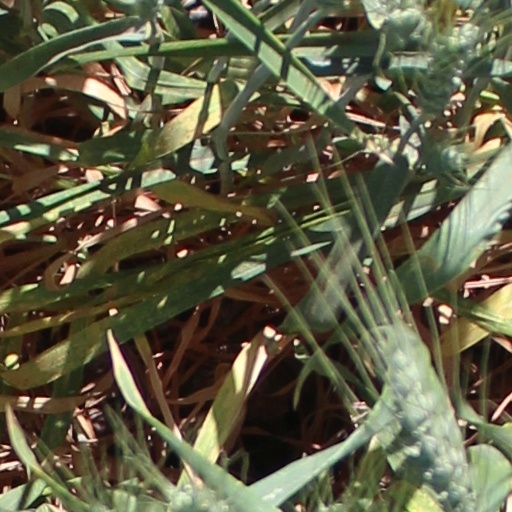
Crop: wheat